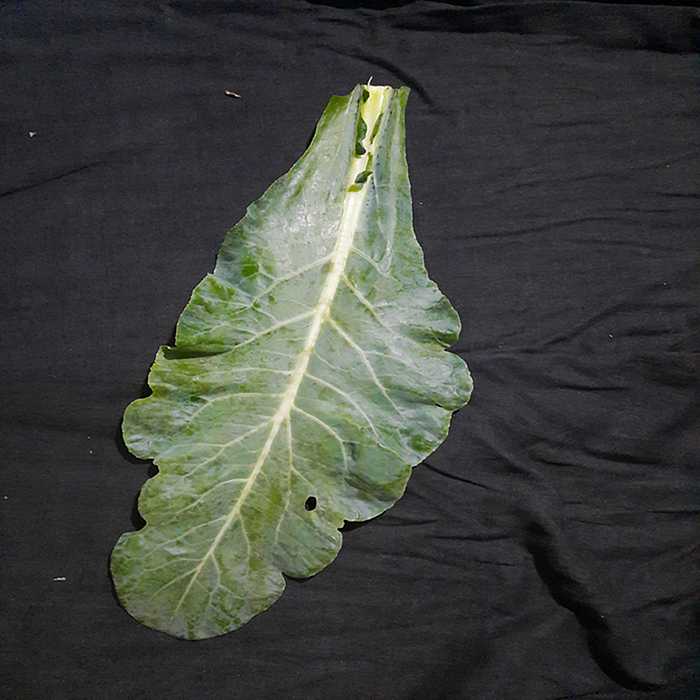
Plant: Cauliflower
Label: Fresh leaf